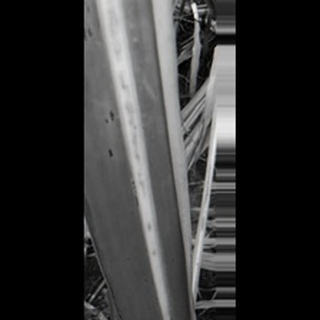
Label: sugarcane_yellow_leaf_disease